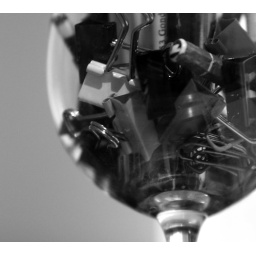
I am keeping some of my office supplies in an old wine glass